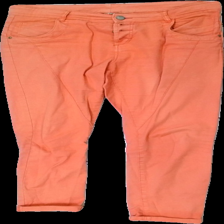
View: front
Type: Trousers
Category: Ladies
Brand: Kappahl
Colors: Orange
Material: 100% cotton
Cut: Regular
Size: 38
Season: All
Stains: Minor
Price range: 50-100
Recommended usage: Remake
Comment: Washed out